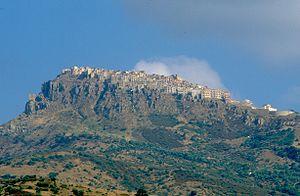
Pollina est une commune italienne de la province de Palerme dans la région Sicile en Italie.